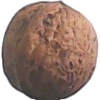
Label: walnut